Jan Miel

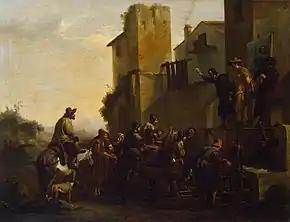
"The quack"

Miel's stay in Rome in the period from 1636 to 1658 is documented, but it is possible that he was already there from 1633. In Rome, he became a member of the Bentvueghels, an association of mainly Dutch and Flemish artists working in Rome. It was customary for the Bentvueghels to adopt an appealing nickname, the so-called 'bent name'. For Miel two different bent names are documented: "Bieco" (which means squint in Italian) and "Honingh-Bie" (which means honey bee and is derived from the surname 'Miele' by which he was known in Italy and which means 'honey' in Italian).